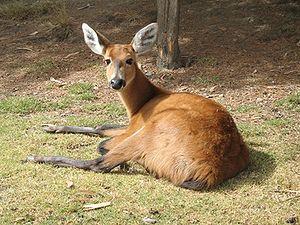
Le ciervo de los pantanos est le plus grand des cervidés de l'Amérique du Sud, atteignant deux mètres de longueur et 1,20 m de hauteur au garrot.